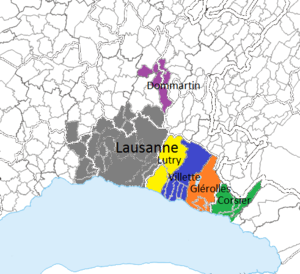
Carte du bailliage de Lausanne
La famille Mayor de Lutry est une famille noble qui détenait l'office de la mayorie de Lutry.
Les Quatre paroisses de Lavaux sont les quatre paroisses politiques, ou communes générales, qui composent Lavaux jusqu'au XIXᵉ siècle. Les paroisses sont les suivantes : Lutry, Villette, Saint-Saphorin et Corsier.
Le bailliage de Lausanne, est un des bailliages bernois dans le Pays de Vaud. Il est créé en 1536 après la conquête du Pays de Vaud par Berne. Il dure jusqu'en 1798, puis est remplacé par le district de Lausanne. Lausanne est un bailliage de première classe, c'est-à-dire que c'est l'un des bailliages qui rapportent le plus.